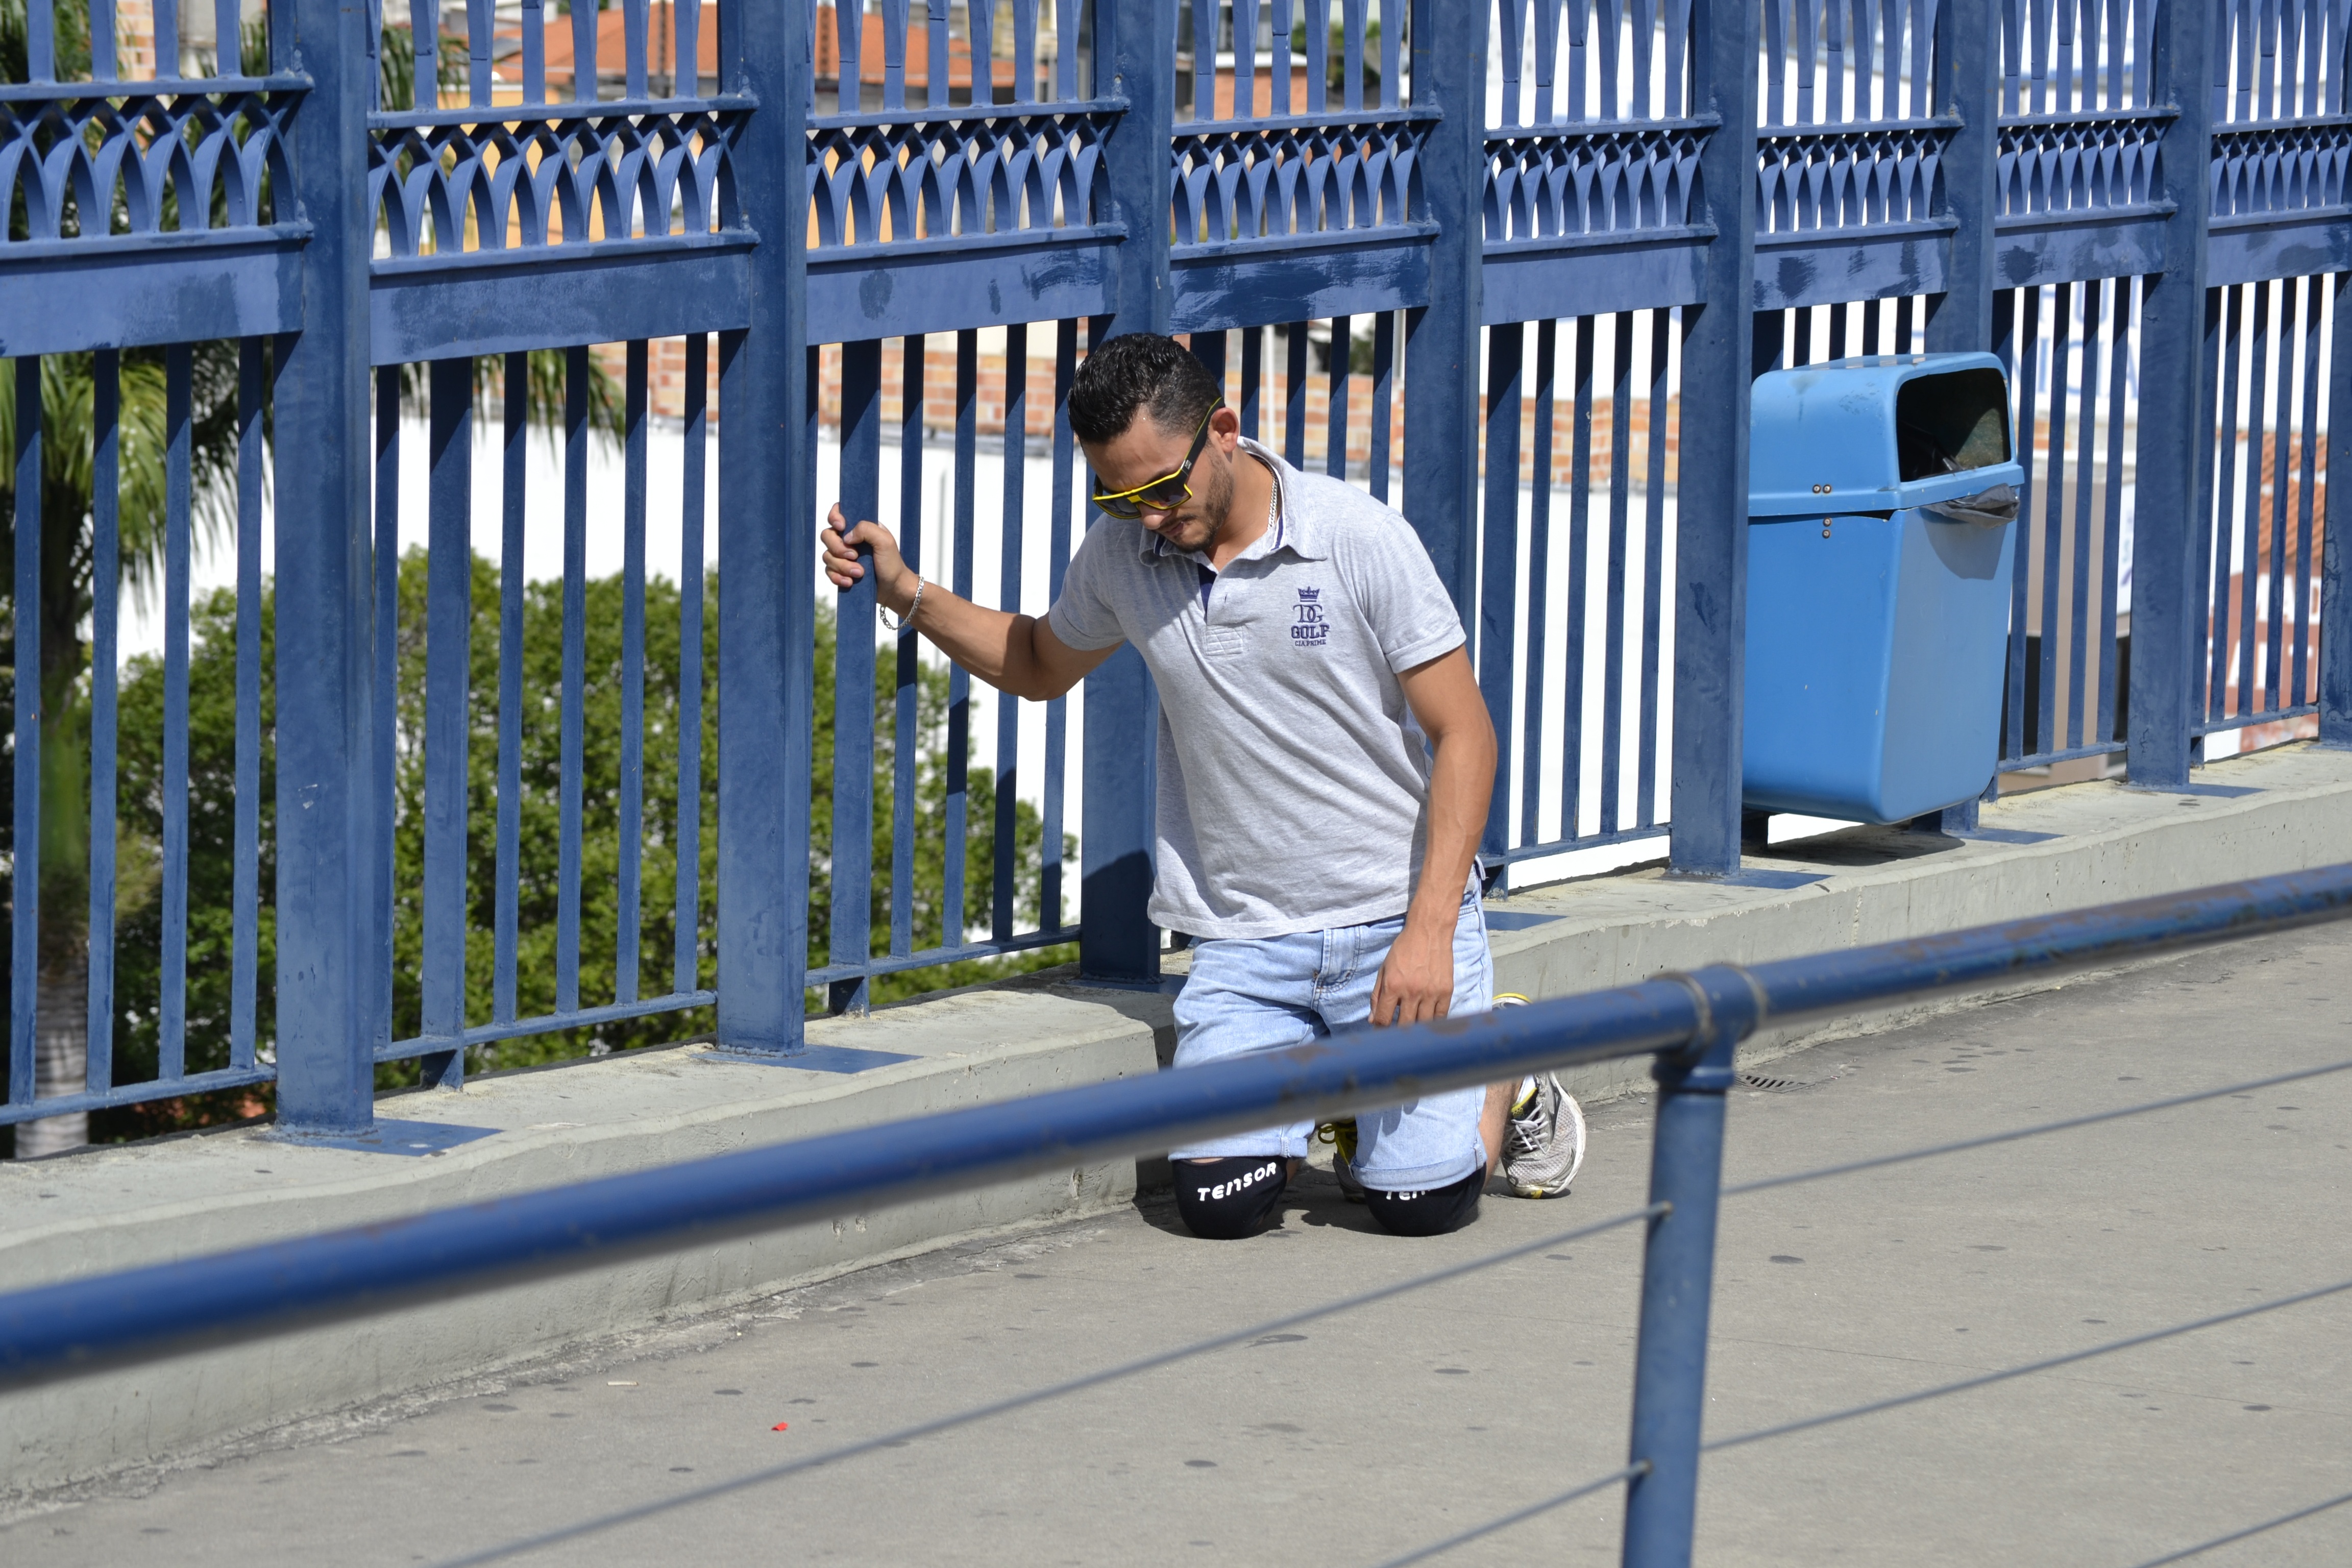
pedestrian, sports, faith, promise, kneel